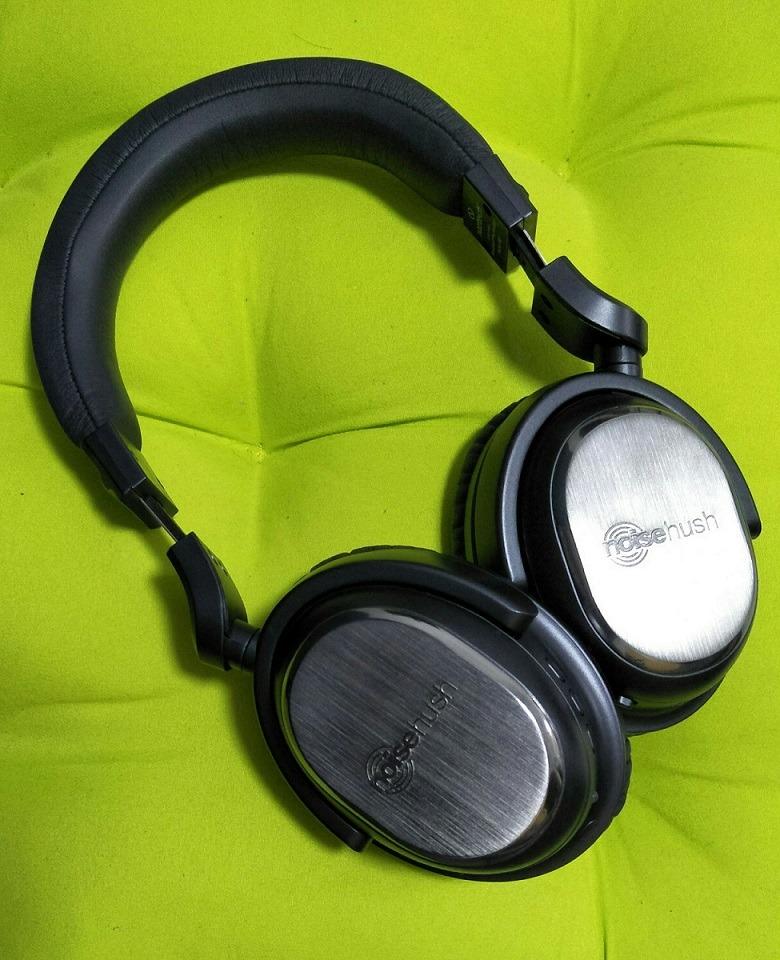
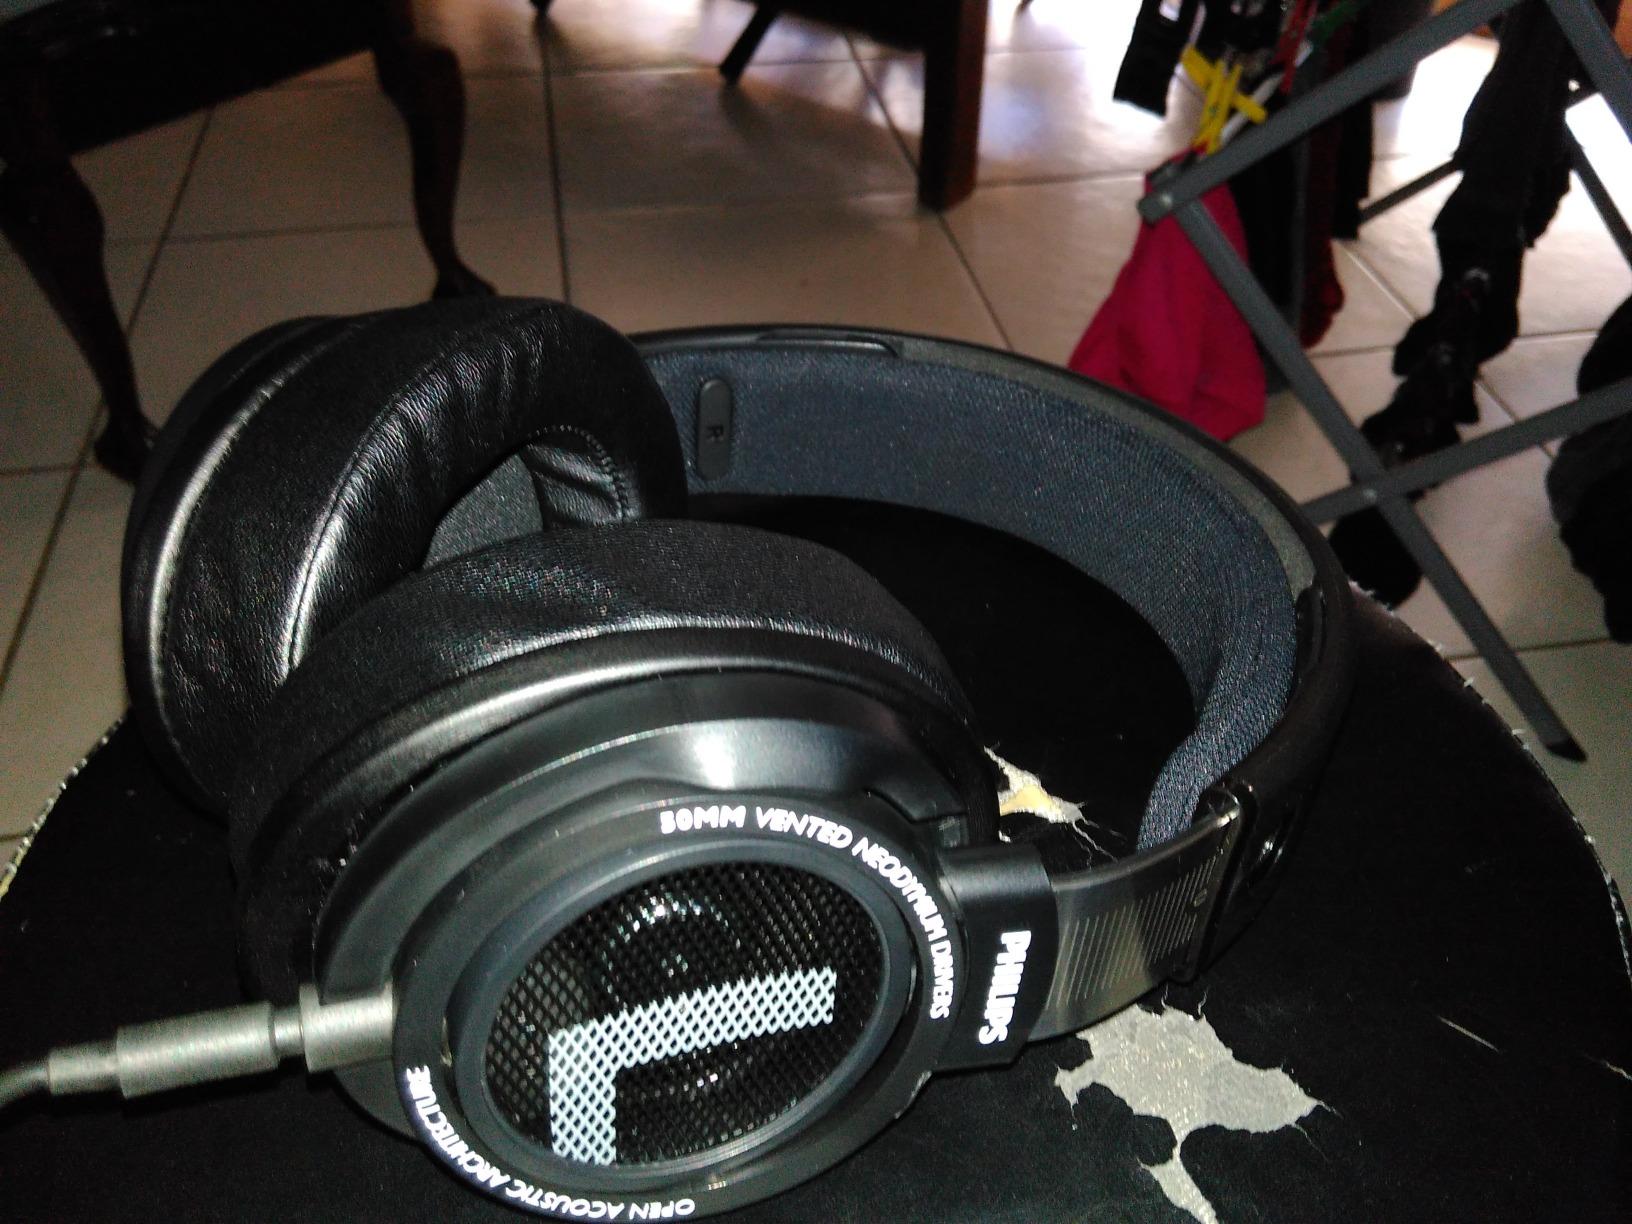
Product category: headphones
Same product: no